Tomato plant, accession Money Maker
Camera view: bottom (45 deg); turntable rotation: 30 degrees
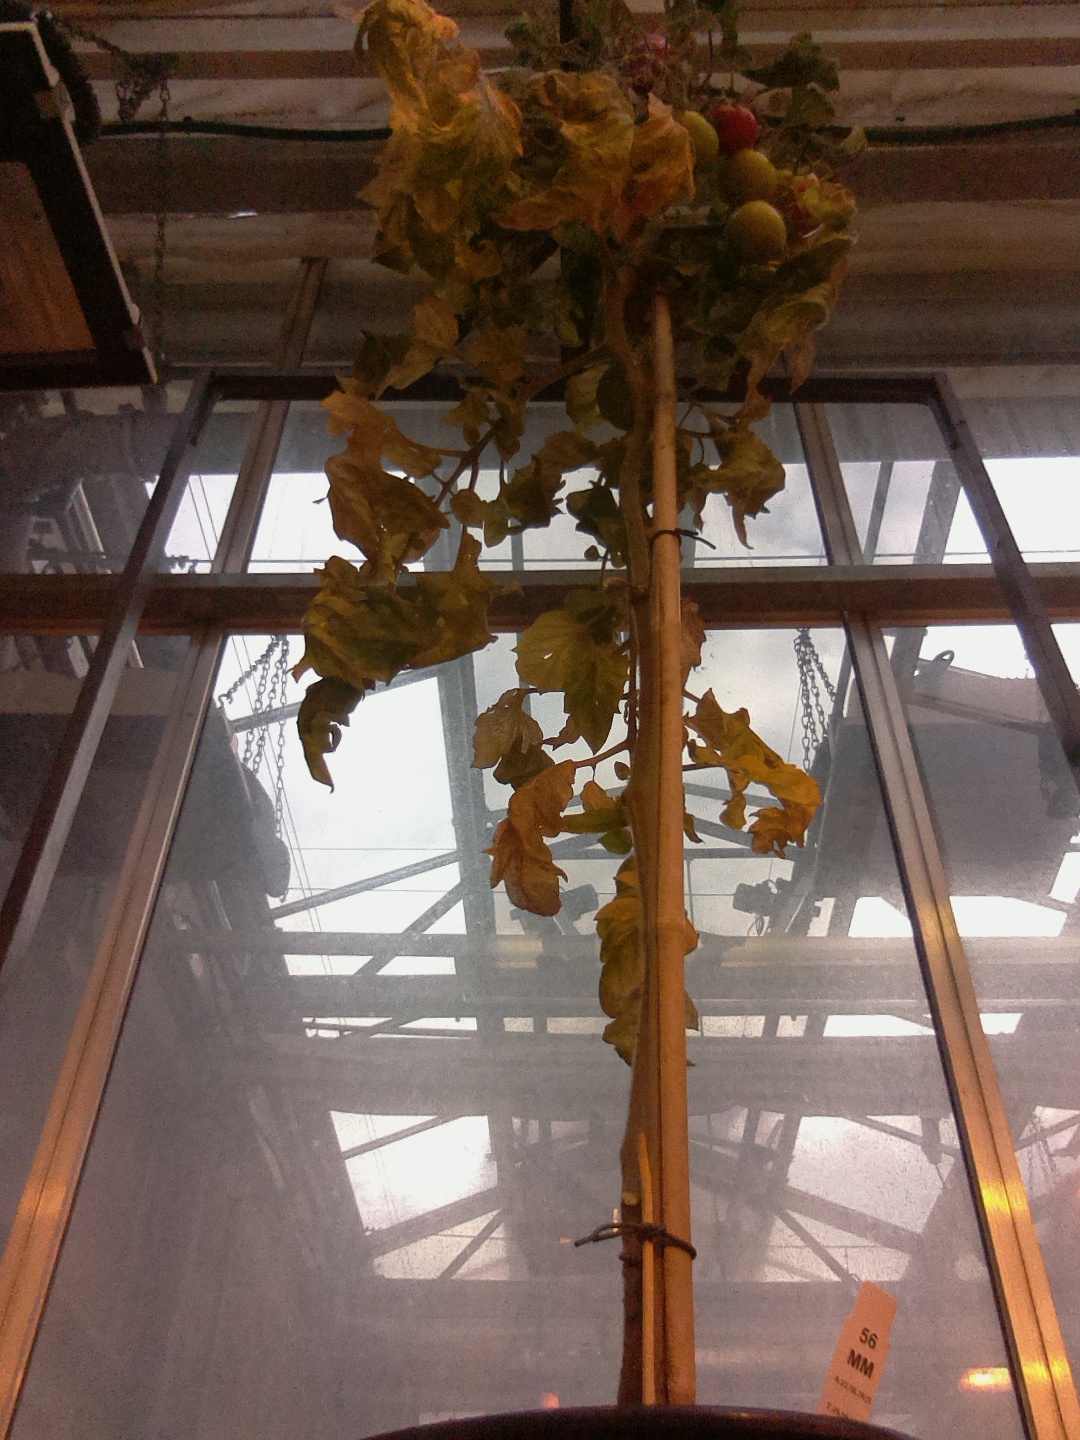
BBCH growth stage 83: 30%-40% of fruits show typical fully ripe color